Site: brandenburg
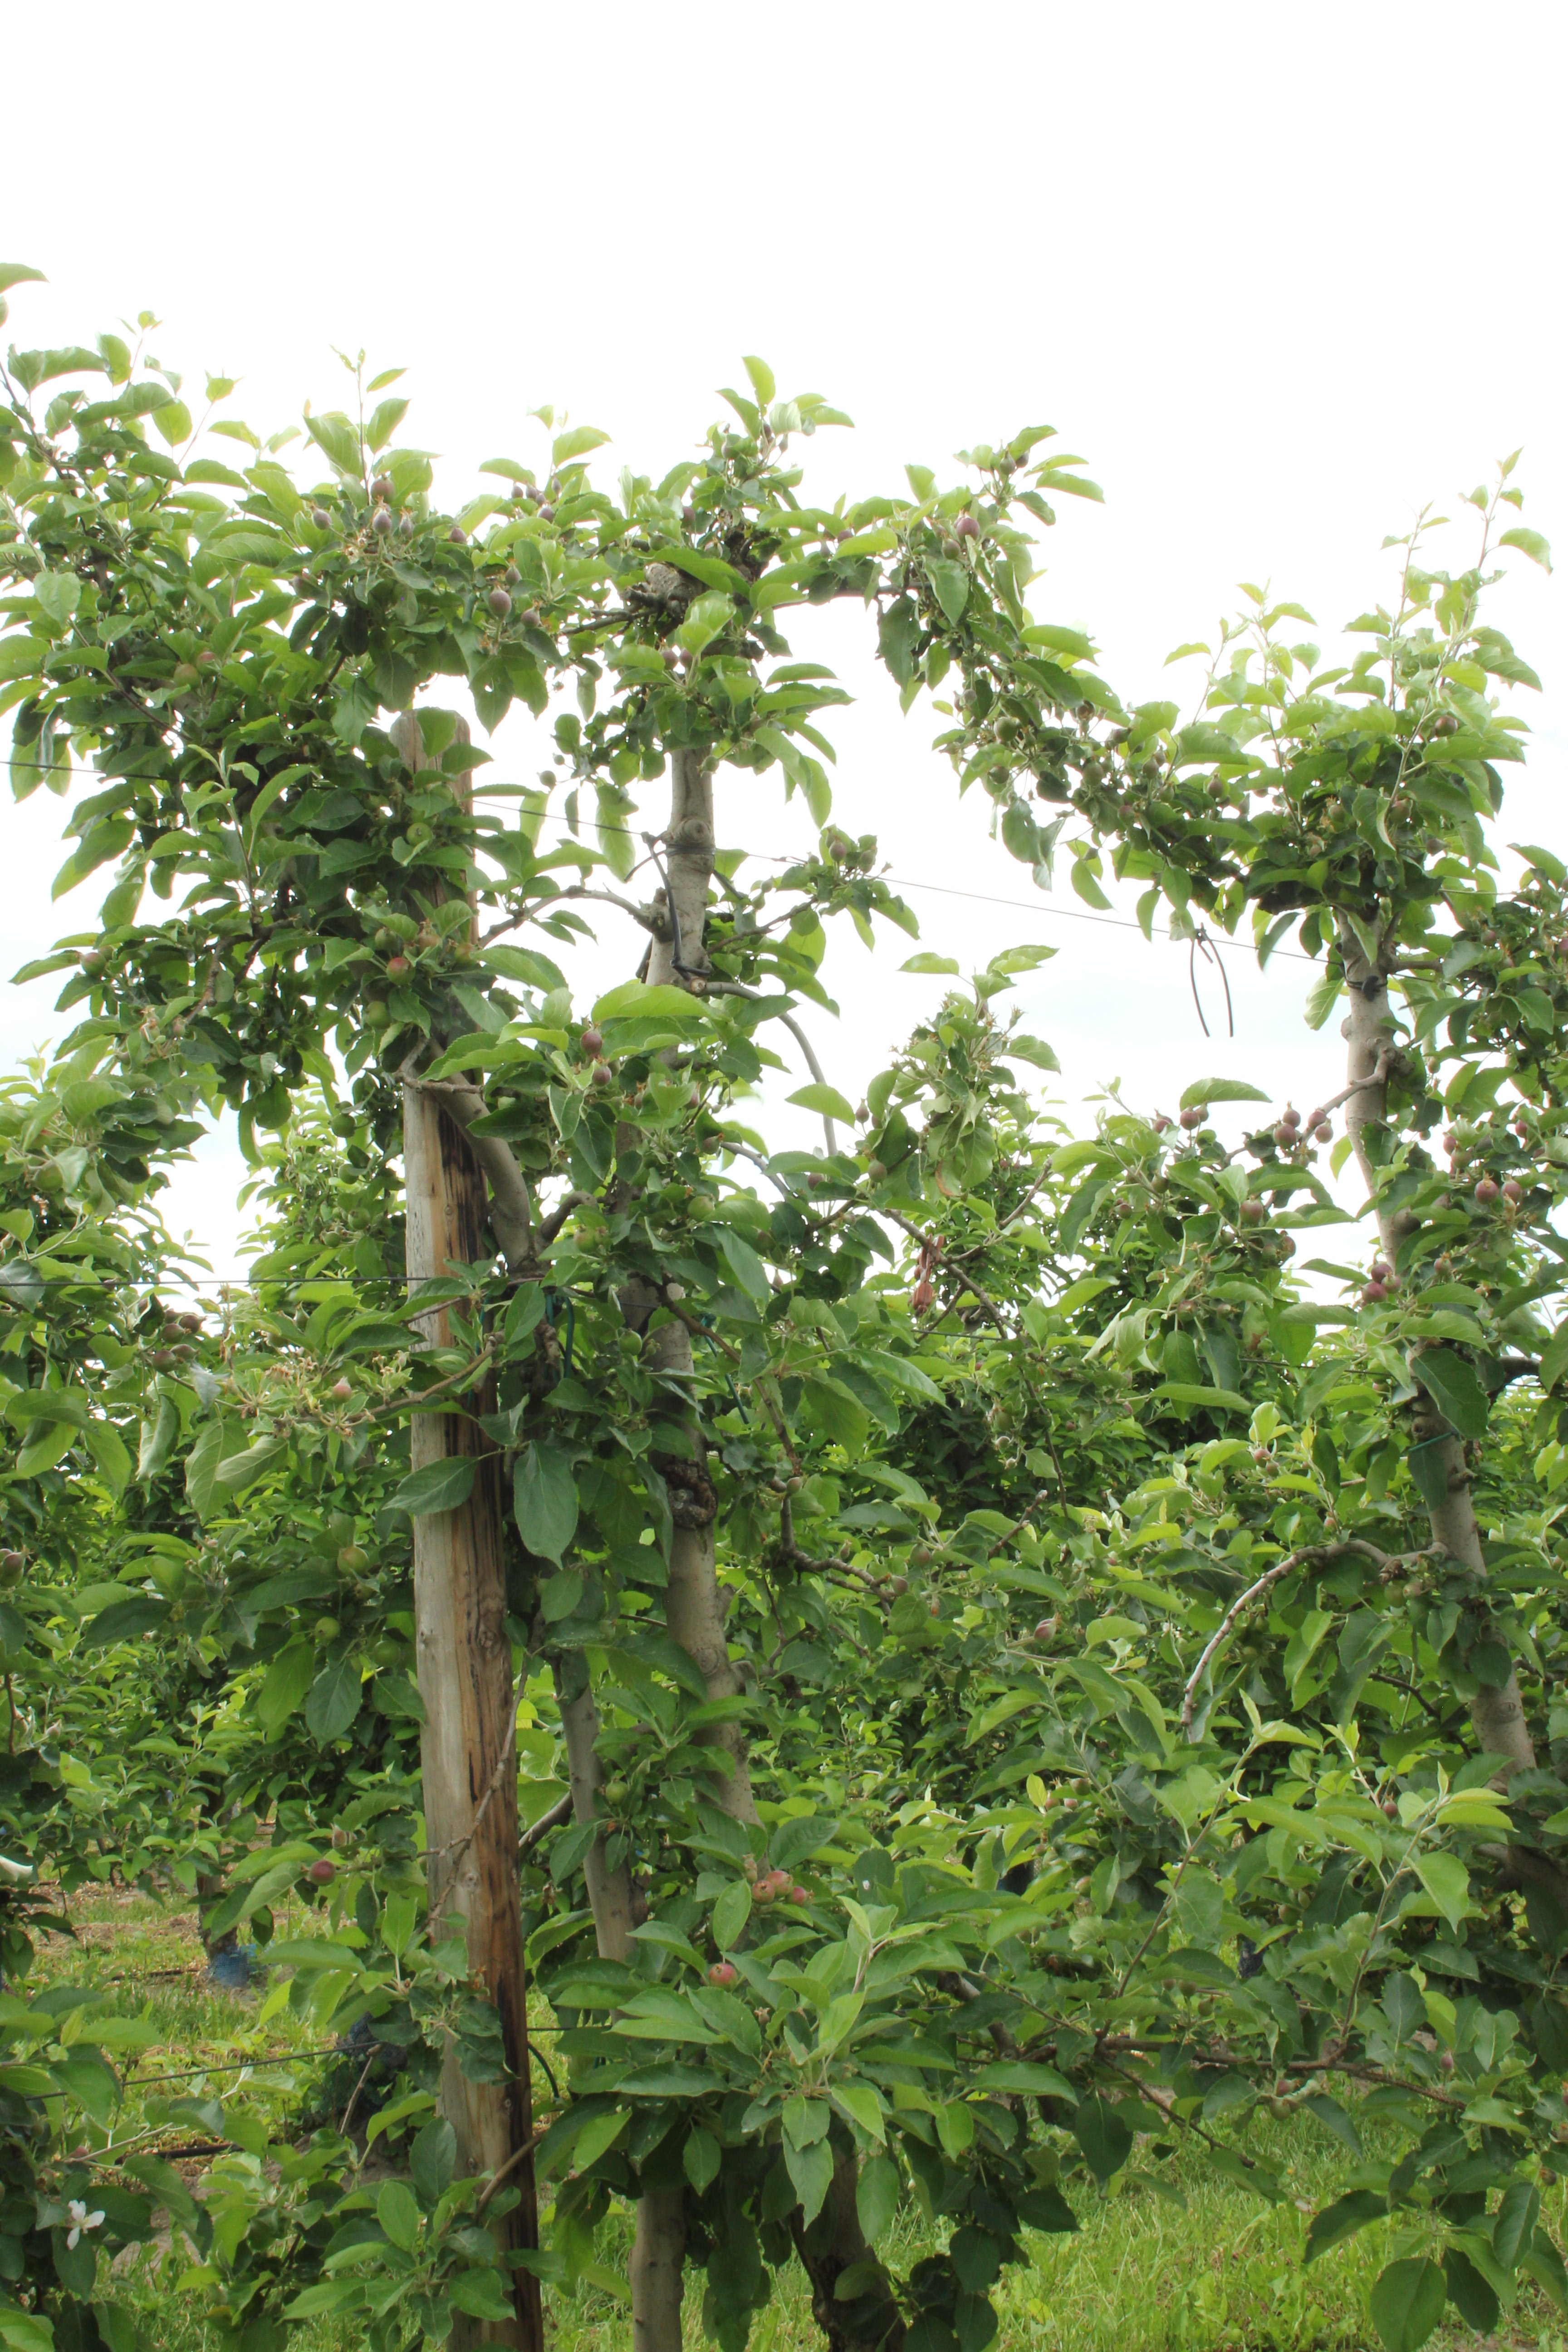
Growth stage (BBCH 72): Development of fruit